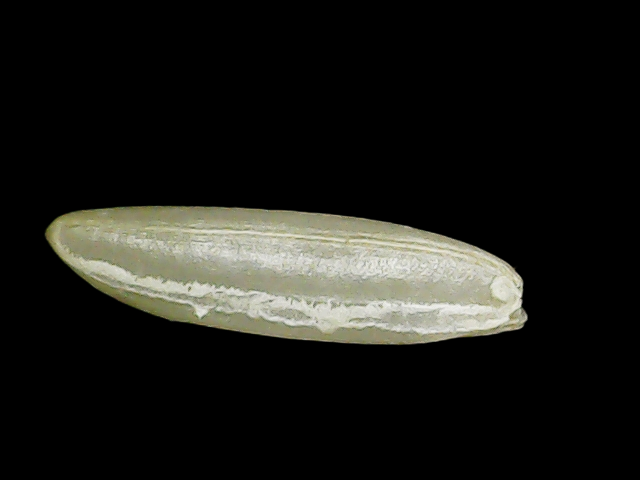
Rice variety: Binadhan26